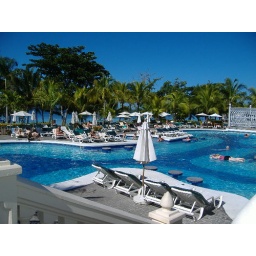
One of the pools and the ocean in the back ground